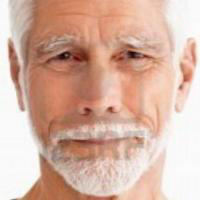
Age group: age 56-65